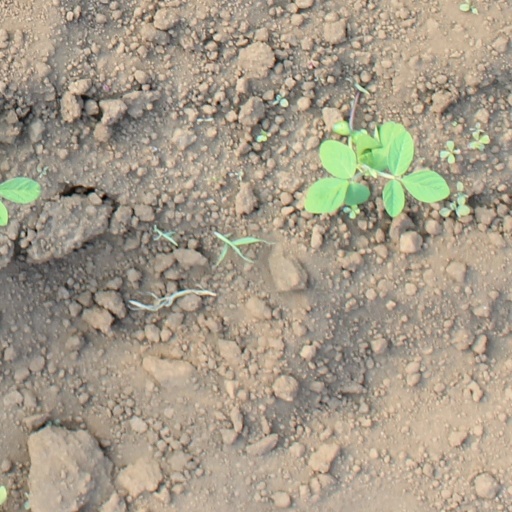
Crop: soybean